Prestatyn Castle

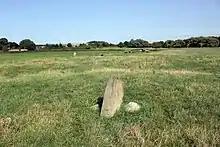
A rubbing stone on Prestatyn Castle motte

Prestatyn Castle is a motte and bailey castle in Prestatyn, Wales, built in 1157 on land granted to the Norman lord Robert Banastre by King Henry II of England. It was built on level ground on the coastal plain and commanded an extensive view. Nowadays the mound and slight remnants of a causeway are all that is visible.